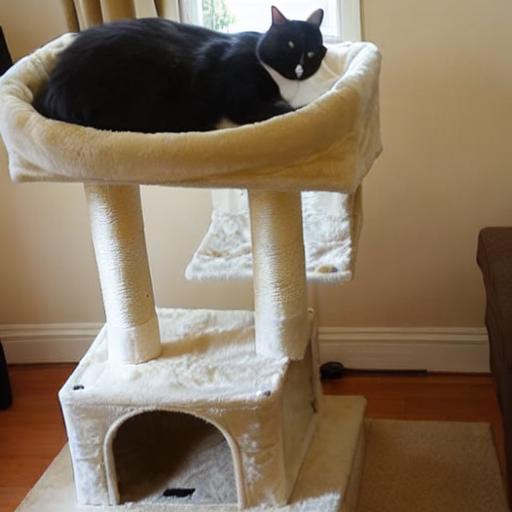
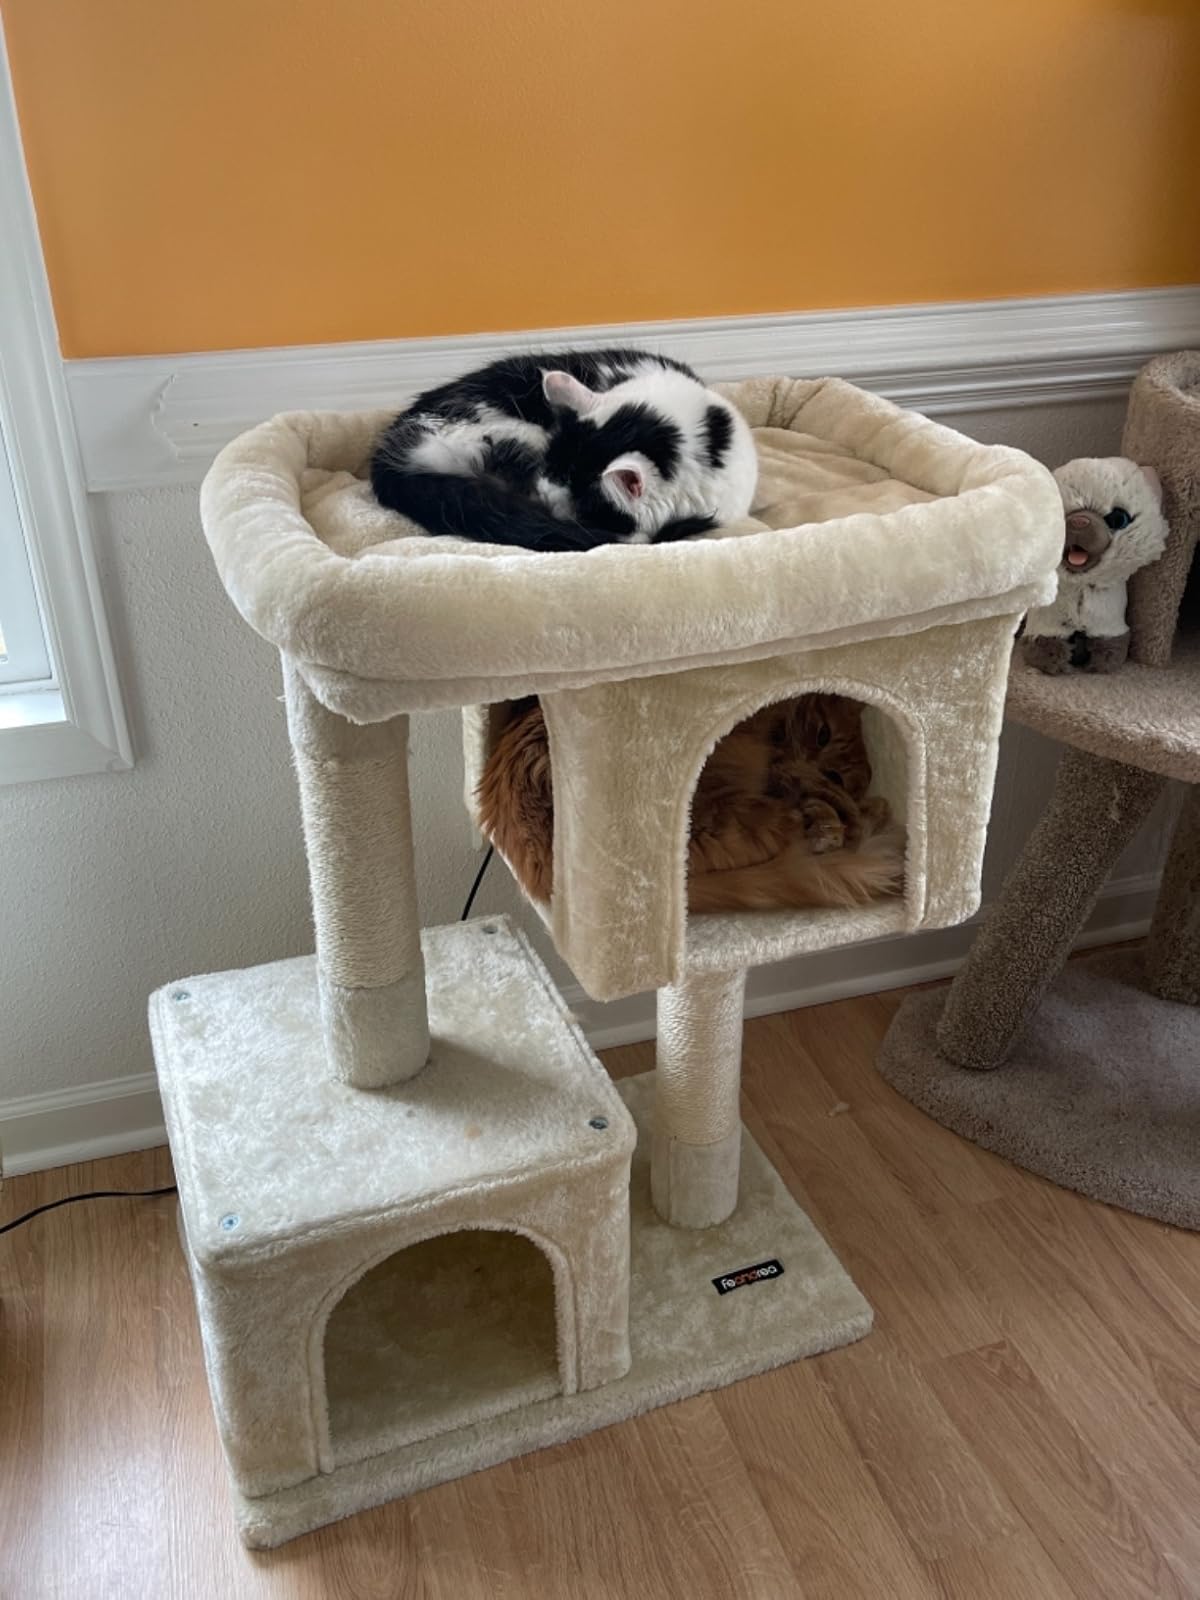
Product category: items_cat tree
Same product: no